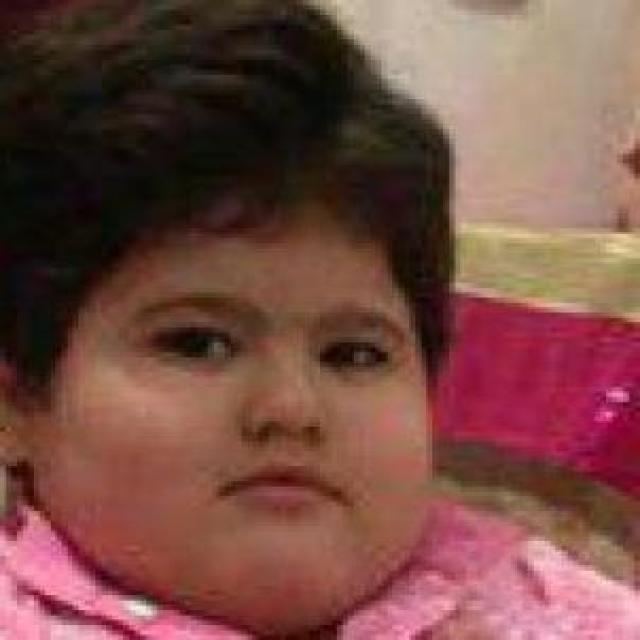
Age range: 0-12